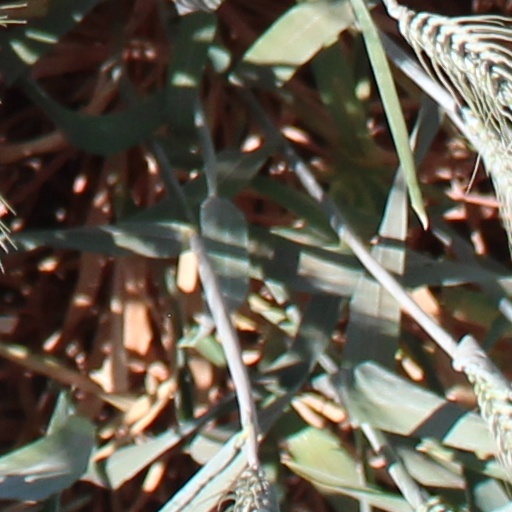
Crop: wheat